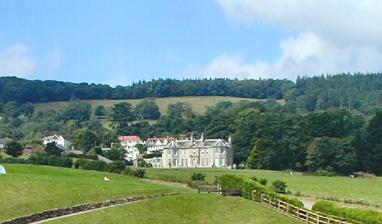
Building: Peak House, Sidmouth
Country: United Kingdom
Year built: 1904
Peak House Peak House in Sidmouth , Devon , is a building designed by Evelyn Hellicar . It was finished in 1904 and is entirely made of beer stone . It is a Grade II Listed building . History In 1793, London financier Emmanuel Baruh Lousada purchased 125 acres at Peak Hill and established Peak House estate. The house, built about 1796, commanded a fine view of the sea. Many of his wealthy relatives and friends came to visit and later made their own houses in the area. Sidmouth became an important site for the Anglo-Jewish community. Emmanuel Lousada died in 1832 and the estate passed to his nephew, also named Emmanuel. The property remained in the family until 1877 when it was sold to a John Hough of Middlesex. The original Peak House burned down in 1903. The current building was designed by Evelyn Hellicar for Thomas Charles Dewey , President of the Prudential Assurance Company , and constructed just north of the ruins of the old house. The new house was completed in 1904 and retained many of its Georgian features and furnishings. During World War I, Dewey loaned Peak House to the Red Cross for use as a 100 bed convalescent hospital for wounded soldiers. It is now divided into four flats. References Wikimedia Commons has media related to Peak House, Sidmouth .